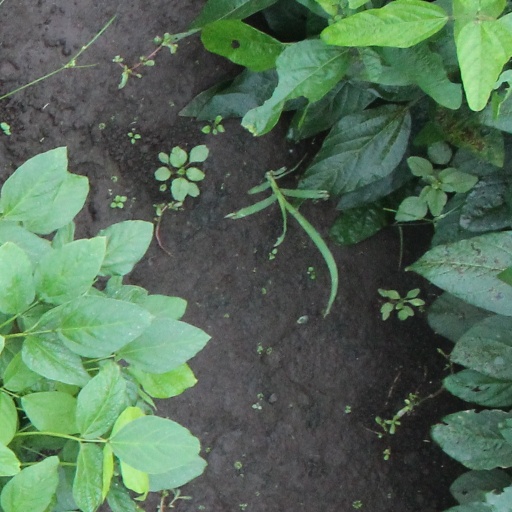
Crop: soybean